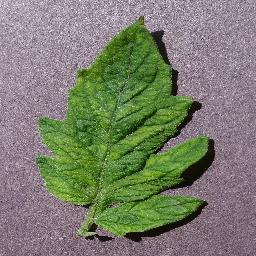
Label: Tomato___Tomato_mosaic_virus